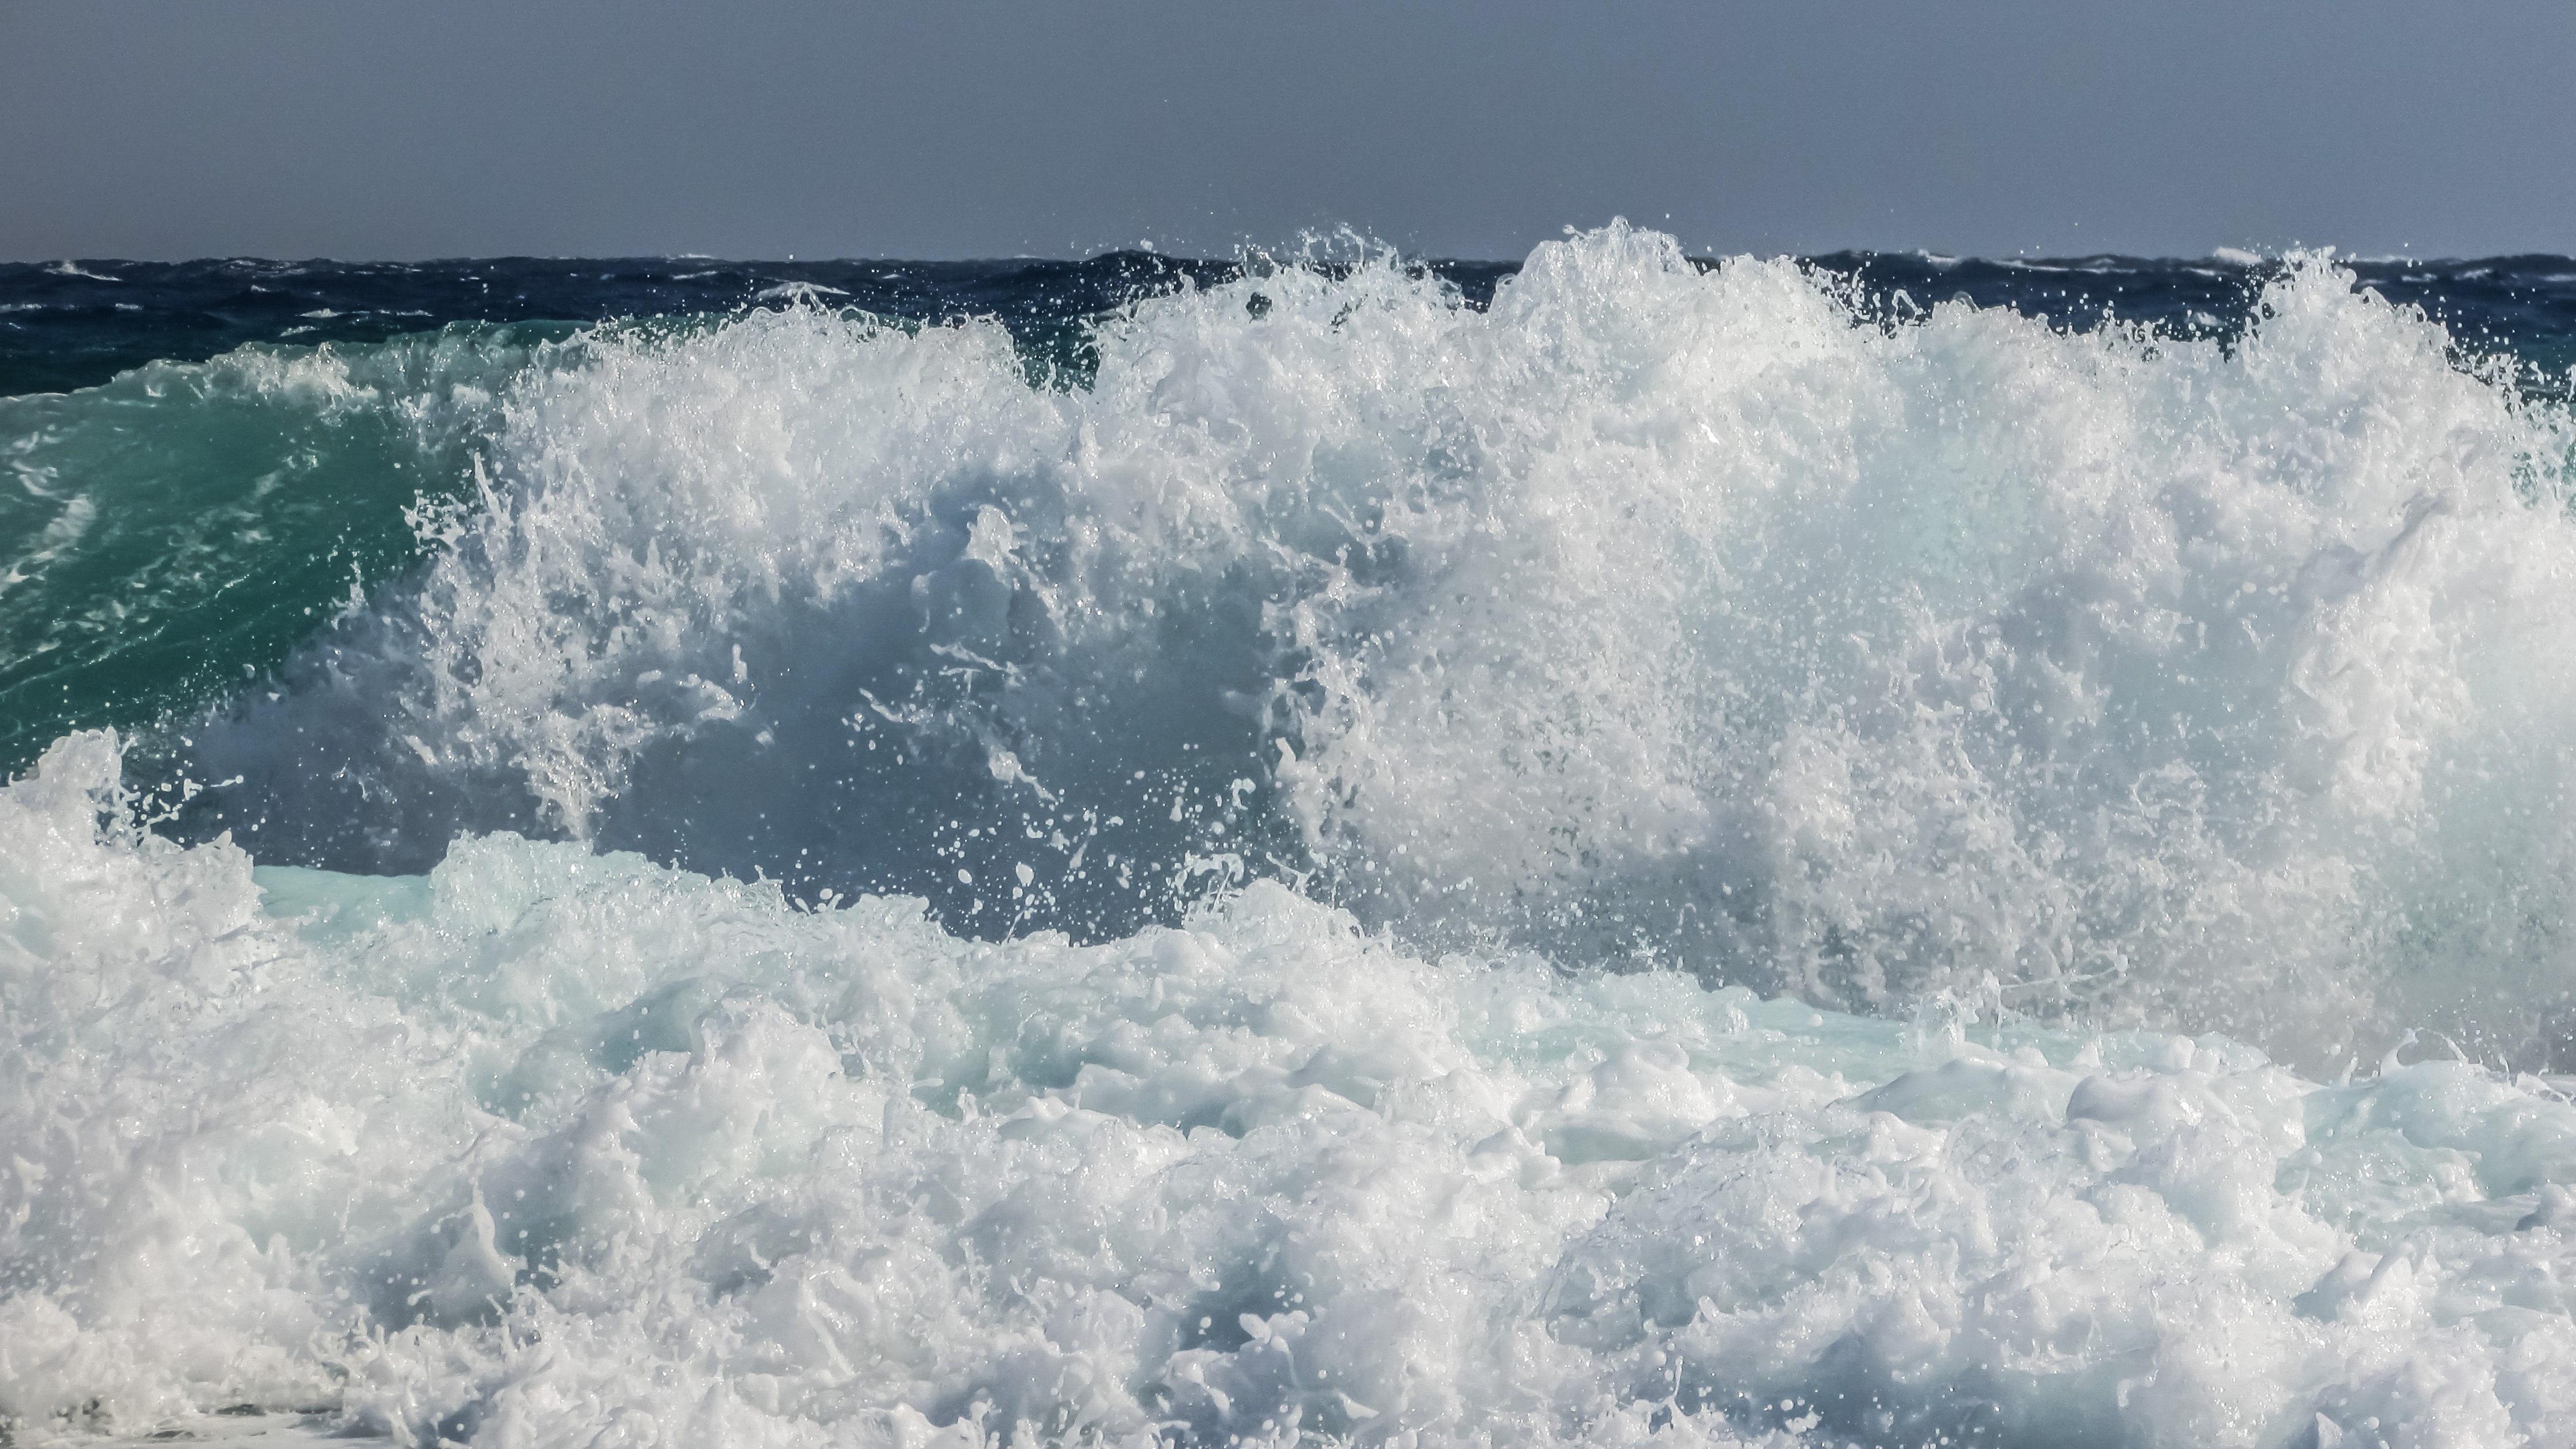
sea, coast, water, ocean, liquid, shore, wave, foam, surfing, splash, spray, weather, rapid, energy, smashing, geological phenomenon, wind wave